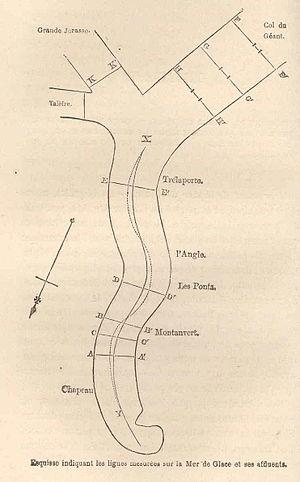
Esquisse indiquant les lignes mesurees sur la Mer de Glace et ses affluents
La Mer de Glace est un glacier de vallée alpin situé sur le versant septentrional du massif du Mont-Blanc, dans le département français de la Haute-Savoie. Il est formé par la confluence du glacier du Tacul et du glacier de Leschaux et s'épanche dans la vallée de l'Arve, sur le territoire de la commune de Chamonix-Mont-Blanc, donnant naissance à l'Arveyron. Le glacier s'étend sur sept kilomètres de long, son bassin d'alimentation possède une longueur maximale de douze kilomètres et une superficie de 40 km², alors que son épaisseur atteint 300 mètres.